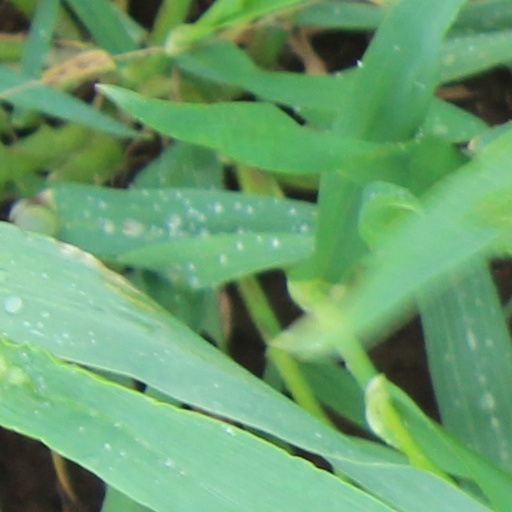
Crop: wheat